2017–18 NHL season

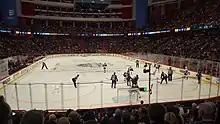
One of the games between the Ottawa Senators and the Colorado Avalanche at Ericsson Globe, Stockholm, Sweden

Two regular season games between the Colorado Avalanche and the Ottawa Senators were played at Ericsson Globe in Stockholm, Sweden on November 10 and 11, 2017, branded as the SAP NHL Global Series.